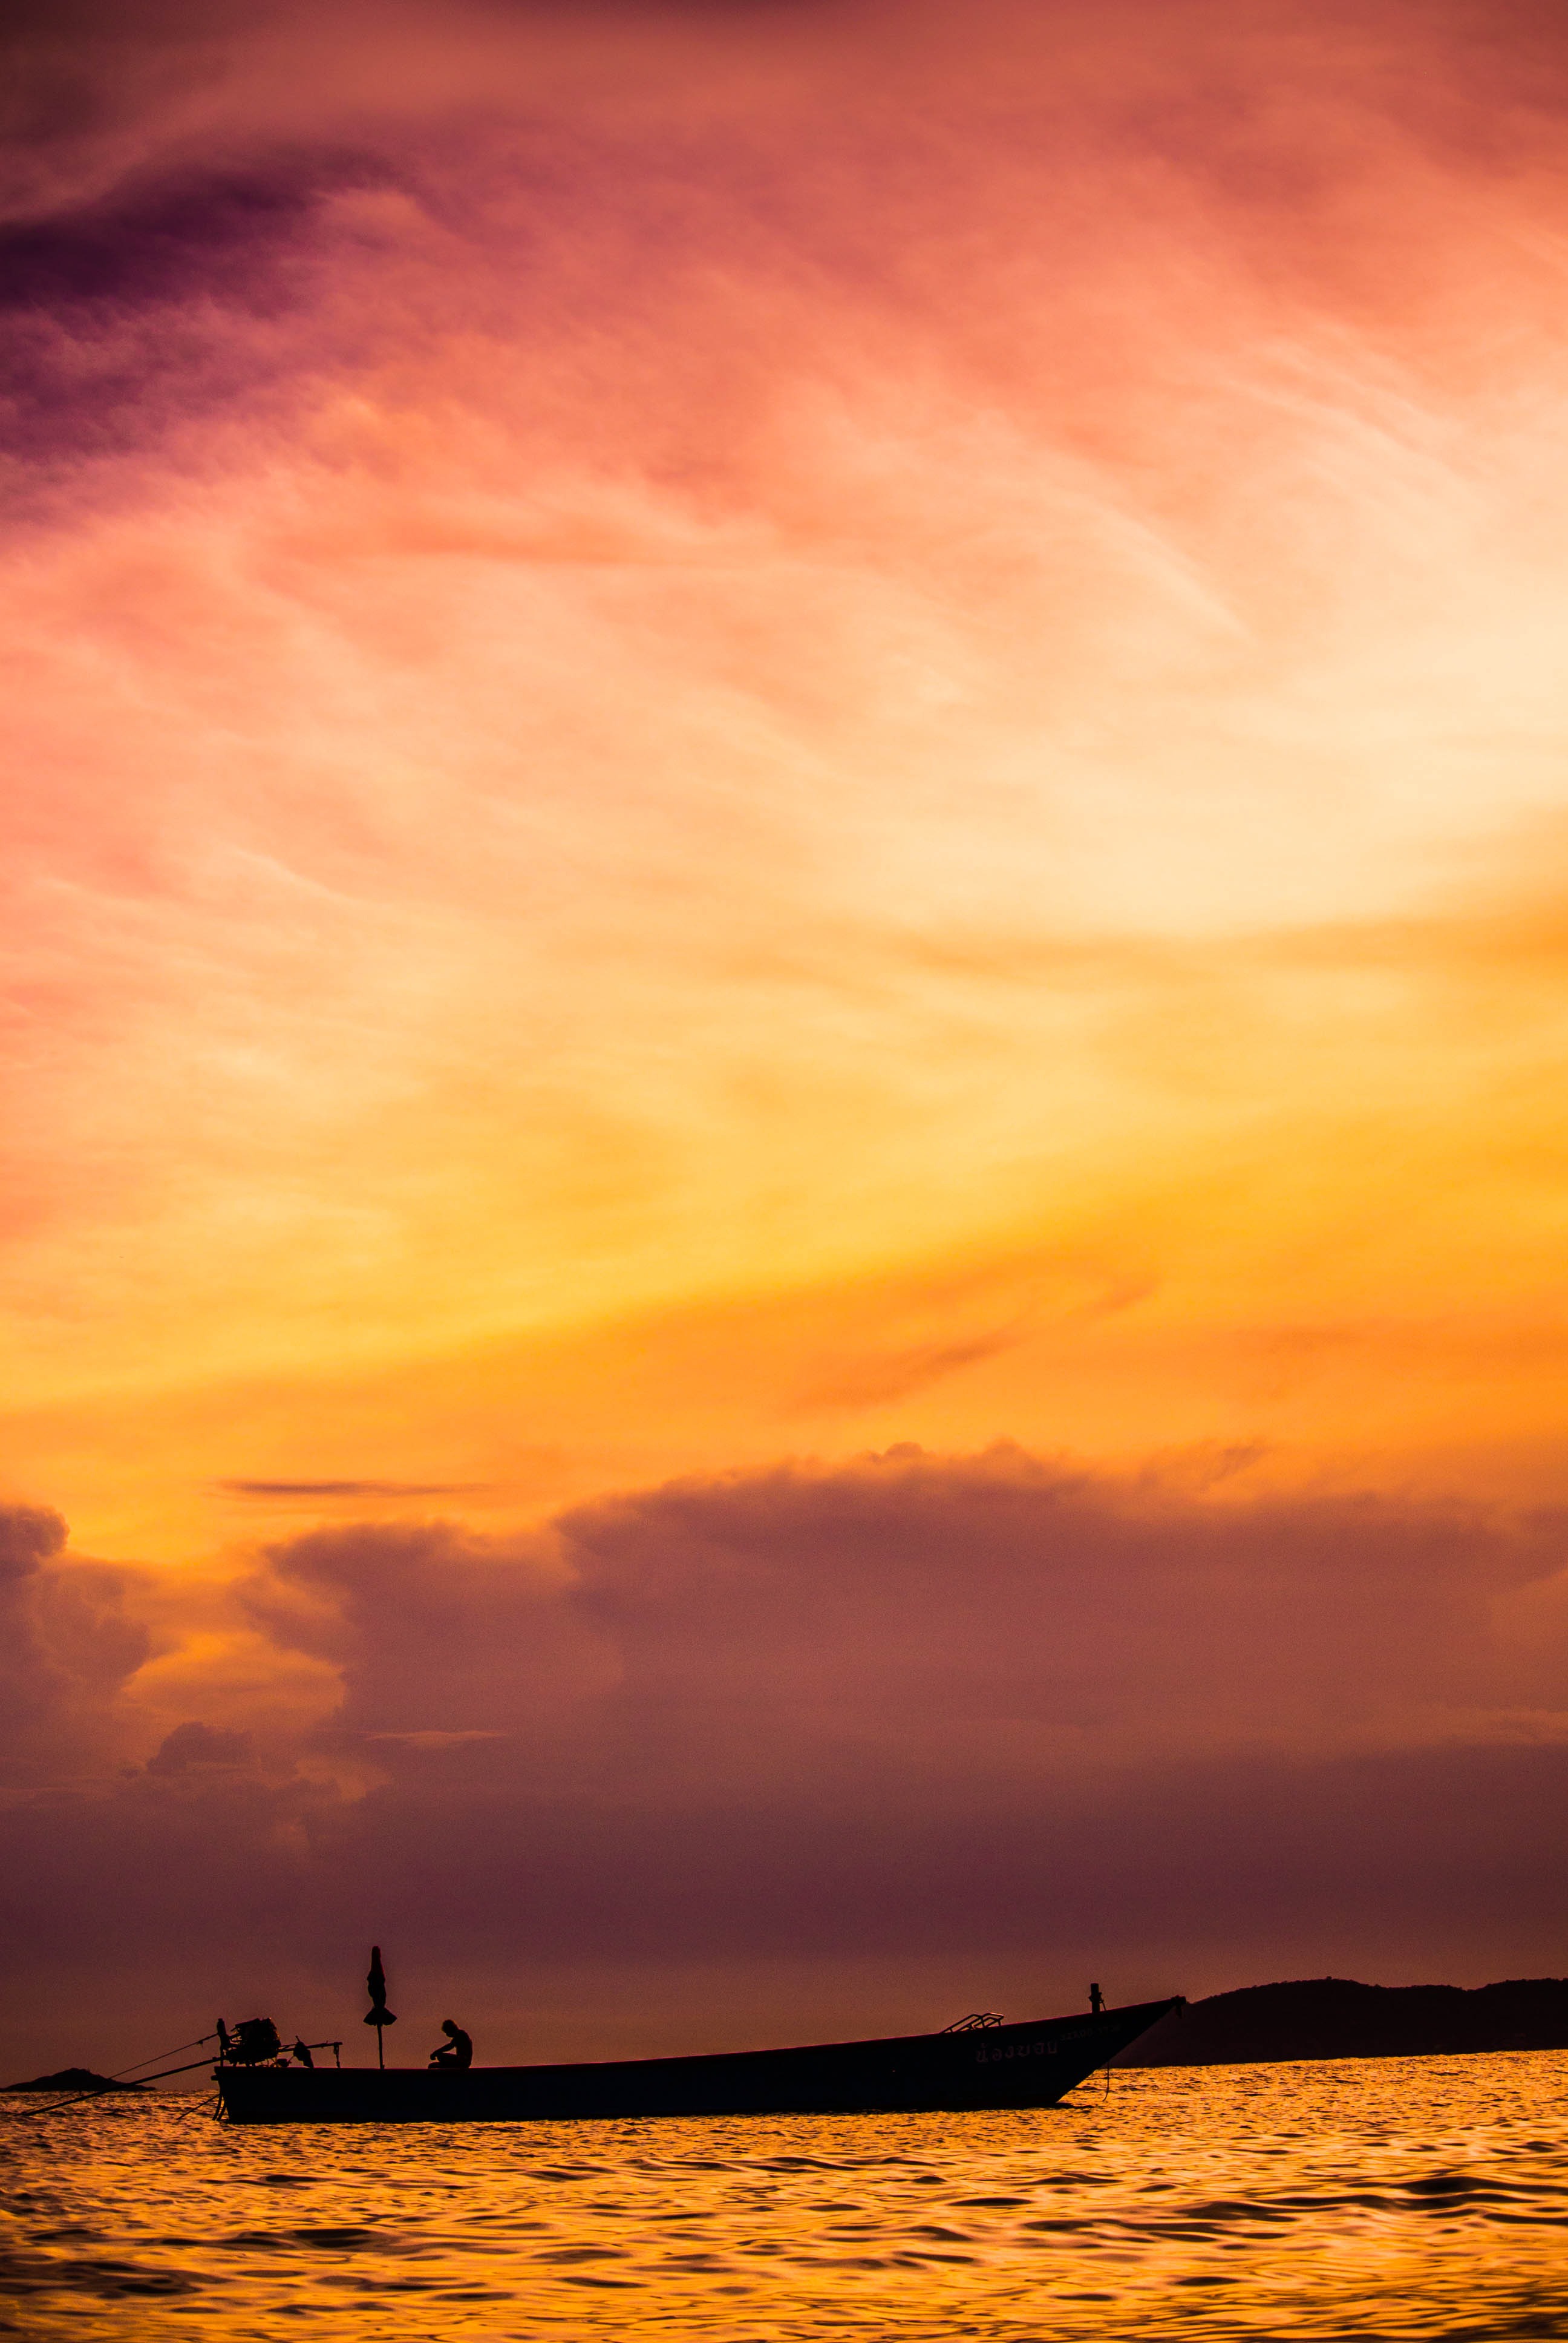
landscape, sea, coast, water, outdoor, ocean, horizon, cloud, sky, sunshine, sun, sunrise, sunset, sunlight, morning, shore, wave, dawn, atmosphere, dusk, environment, idyllic, evening, orange, tranquil, cumulus, calm, freedom, colorful, yellow, cloudscape, day, scene, dramatic, ambience, afterglow, meteorological phenomenon, computer wallpaper, red sky at morning, twlight